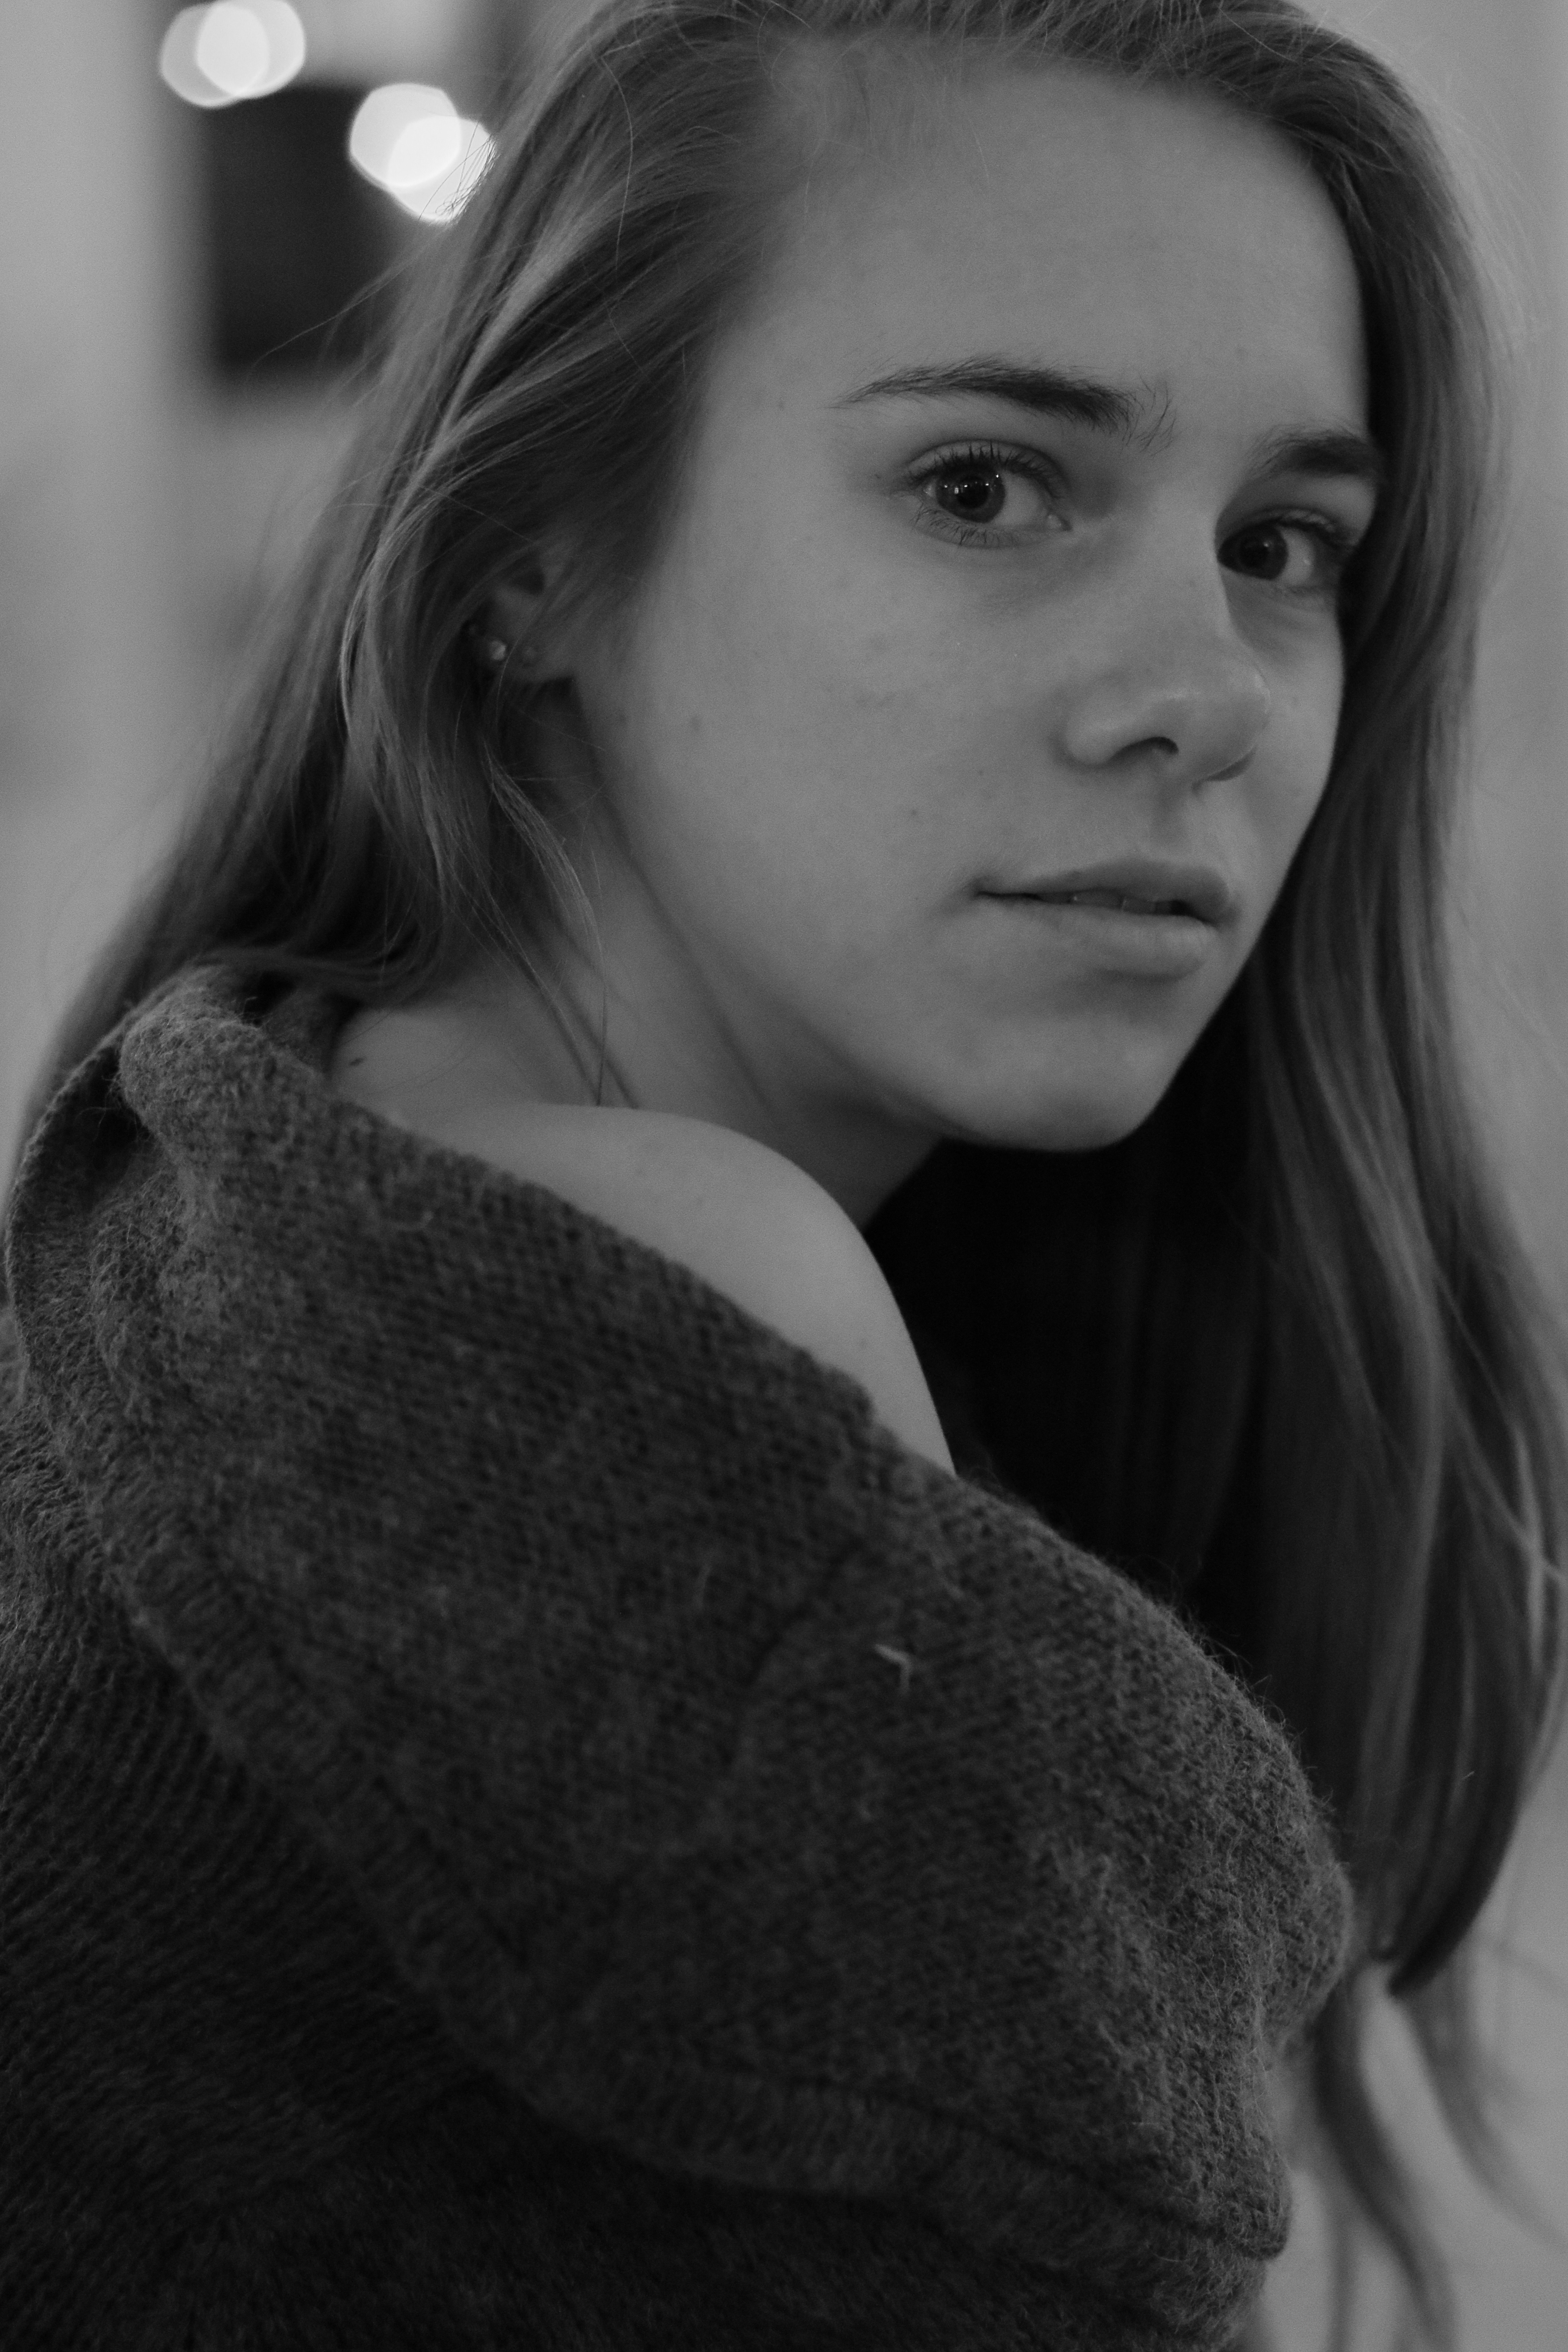
person, black and white, girl, woman, hair, white, photography, female, portrait, model, artistic, black, monochrome, lady, hairstyle, long hair, face, eye, beauty, beautiful, blond, young woman, photo shoot, brown hair, monochrome photography, portrait photography, french comedy